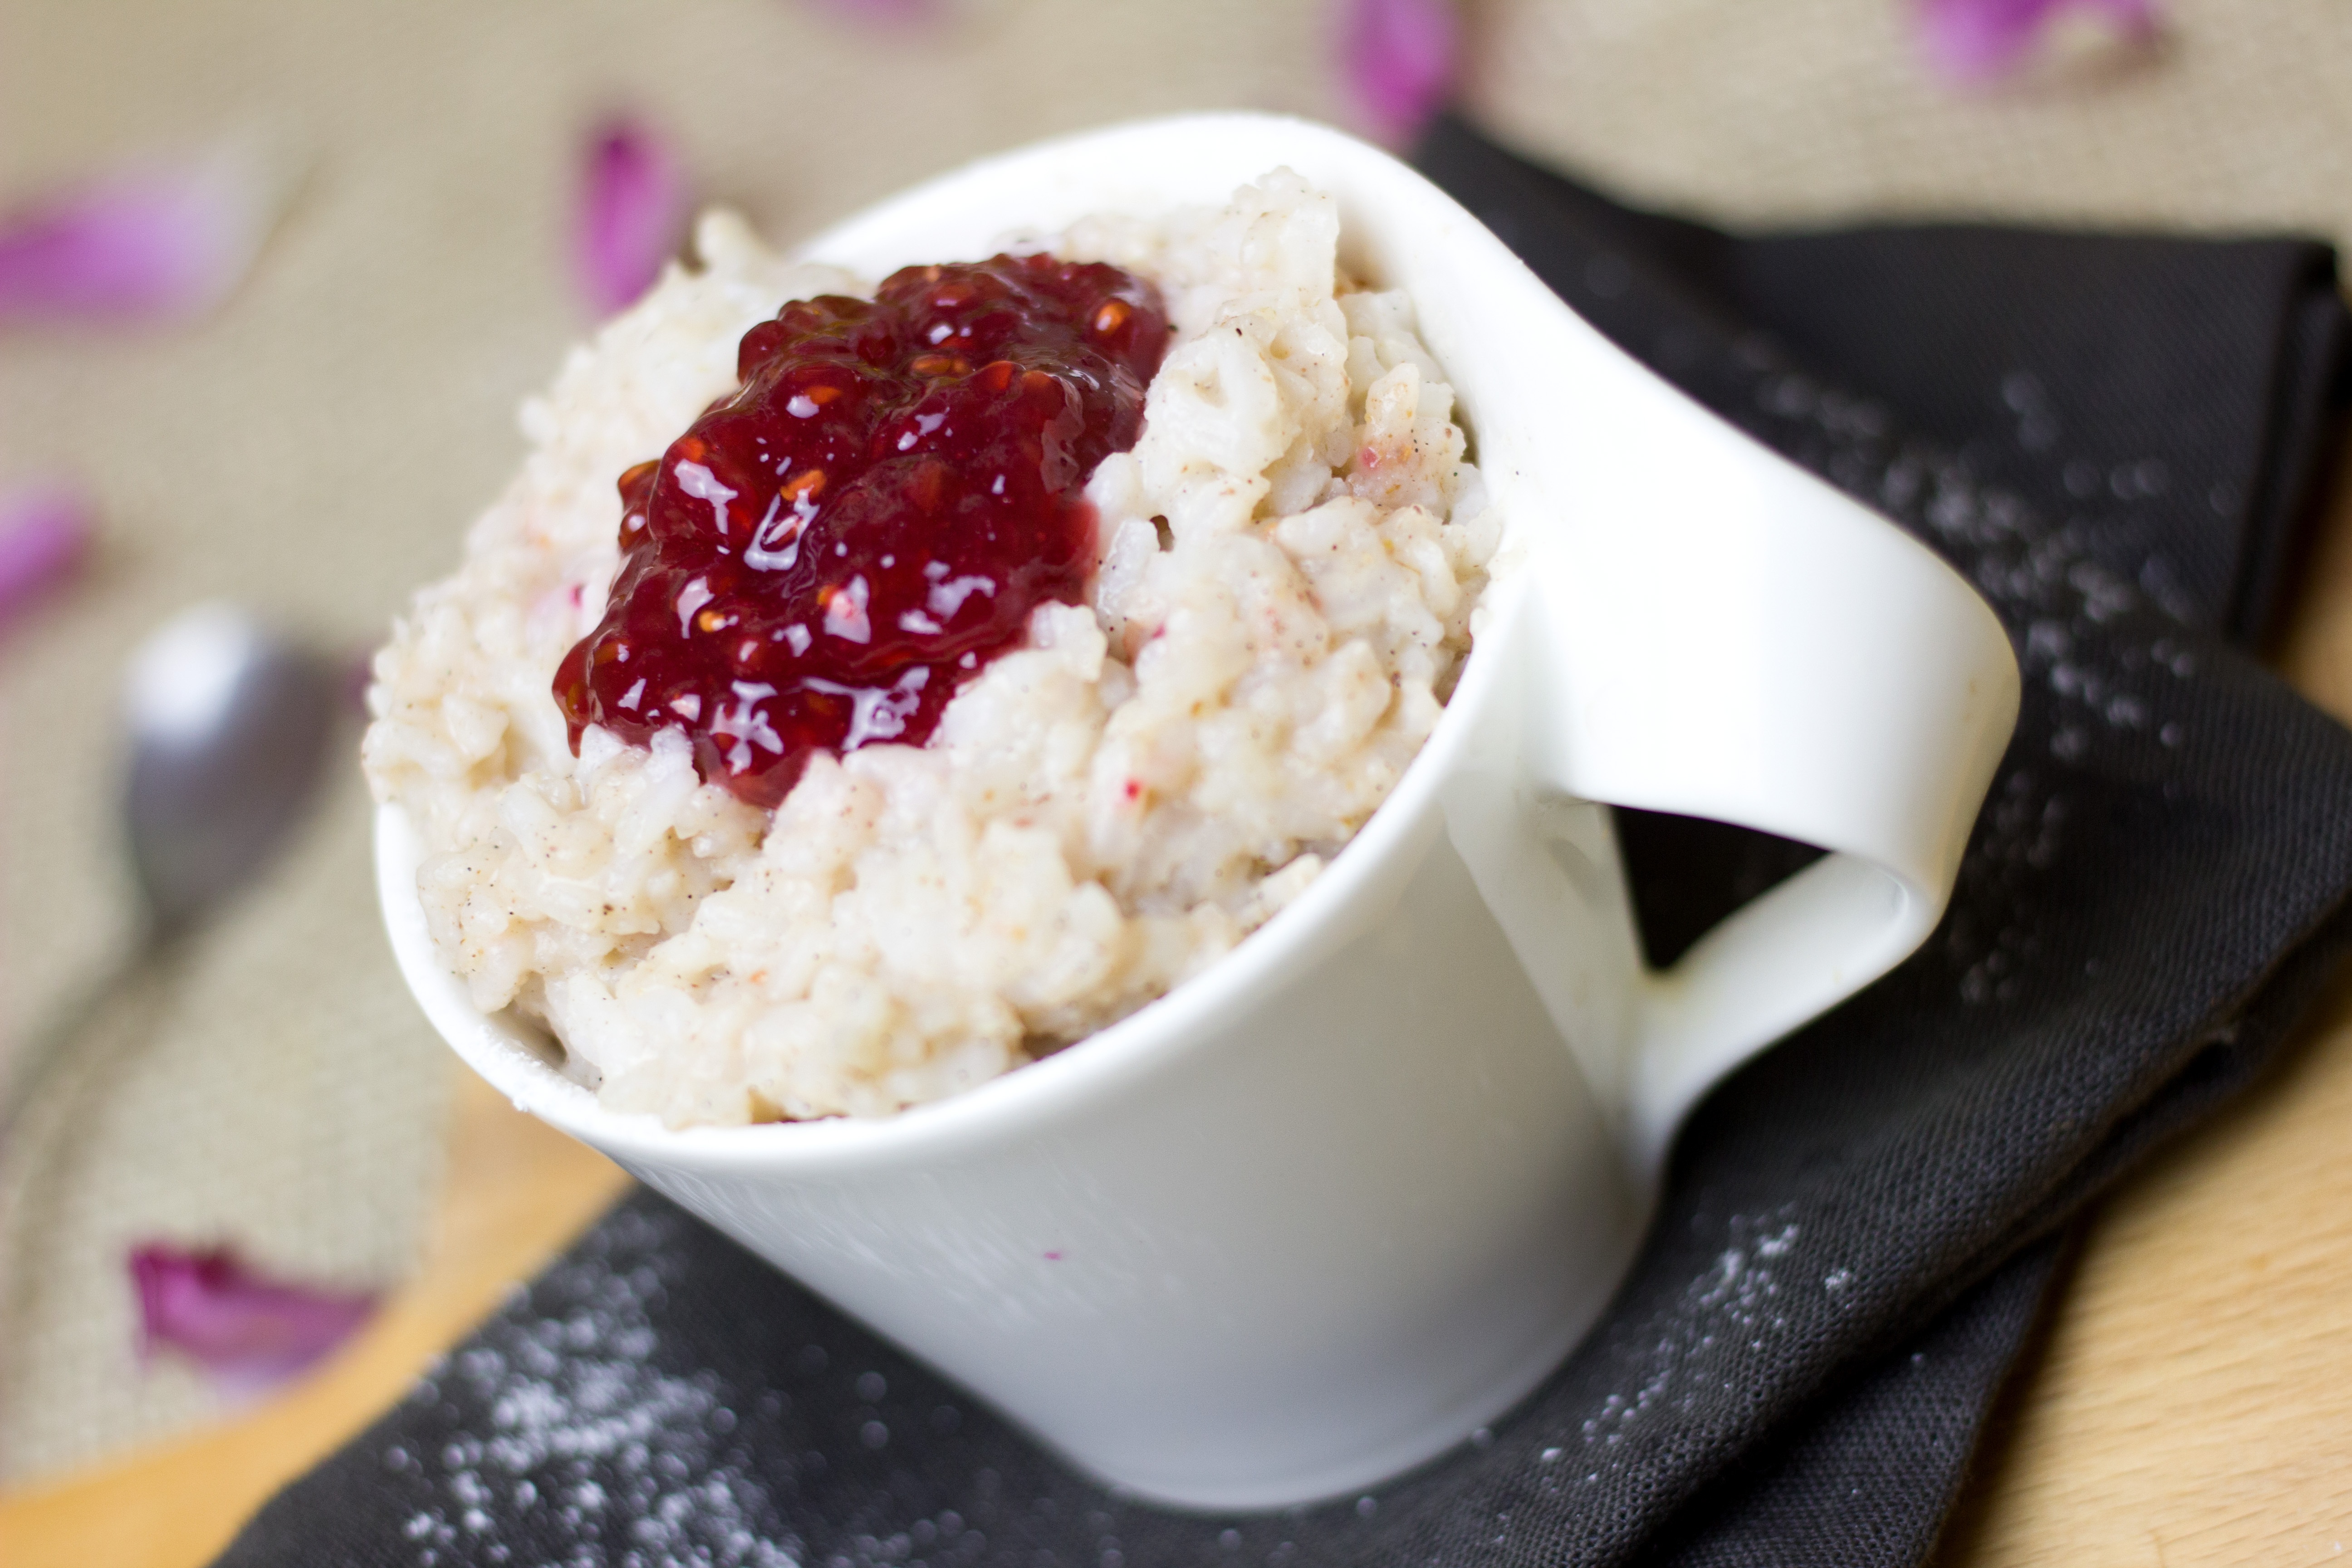
plant, fruit, sweet, dish, meal, food, red, produce, breakfast, ice cream, dessert, eat, cuisine, delicious, dairy product, rice, cinnamon, sweet dish, coconut, sugar, raspberries, flavor, rice pudding